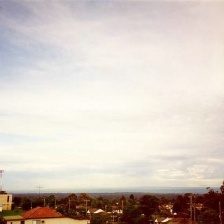
Cloud type: Cirrostratus